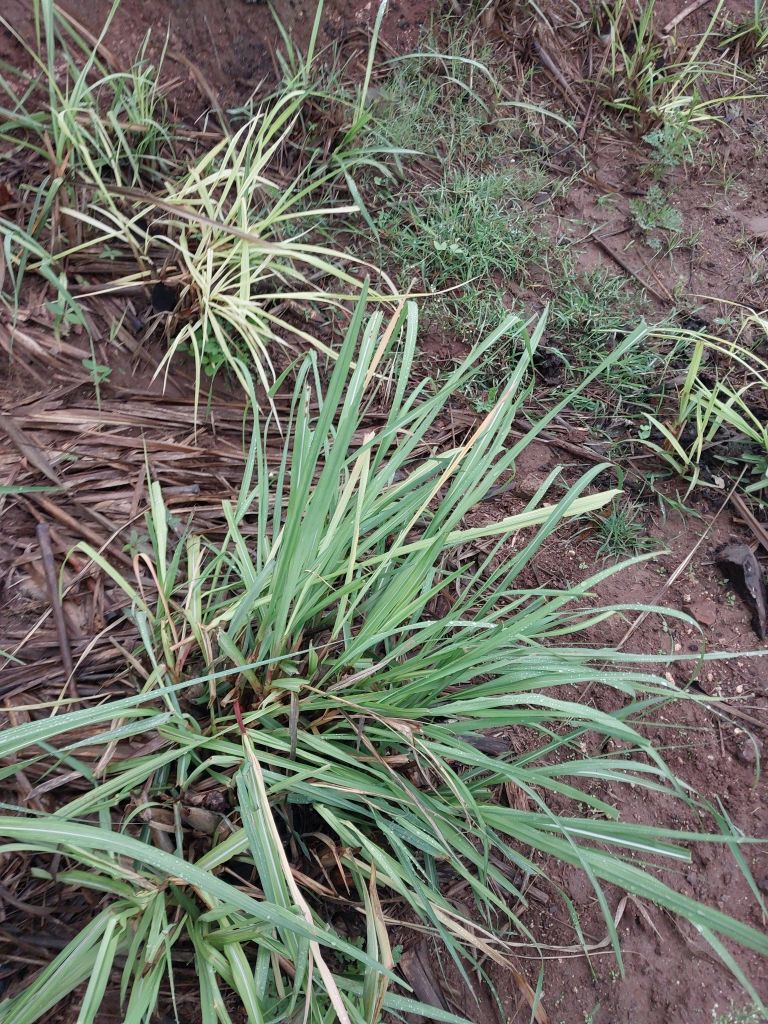
Label: Grassy shoot